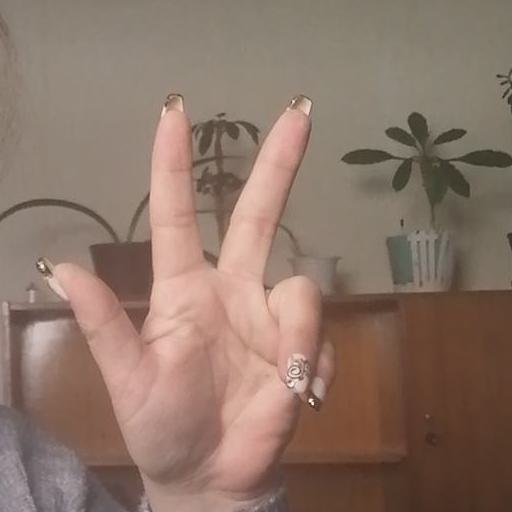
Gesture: three2